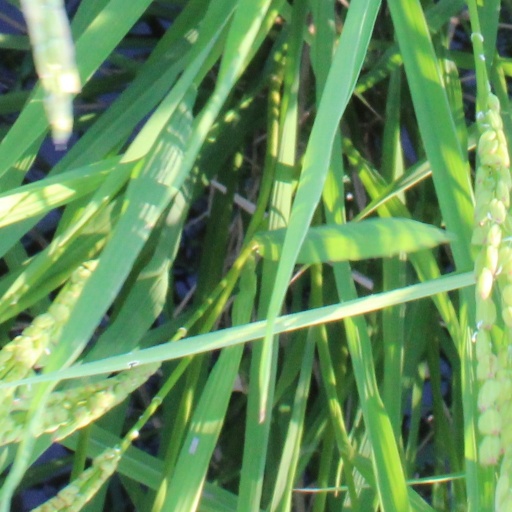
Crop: rice